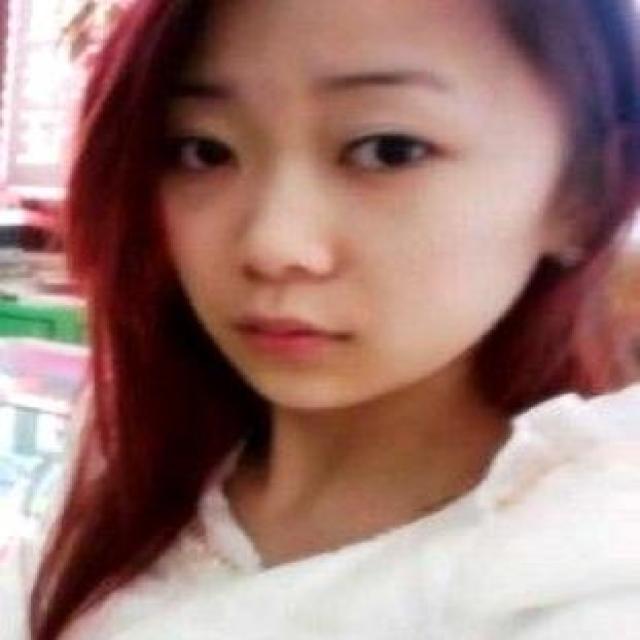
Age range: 13-20